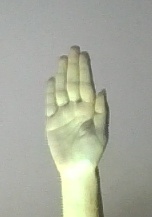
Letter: seen